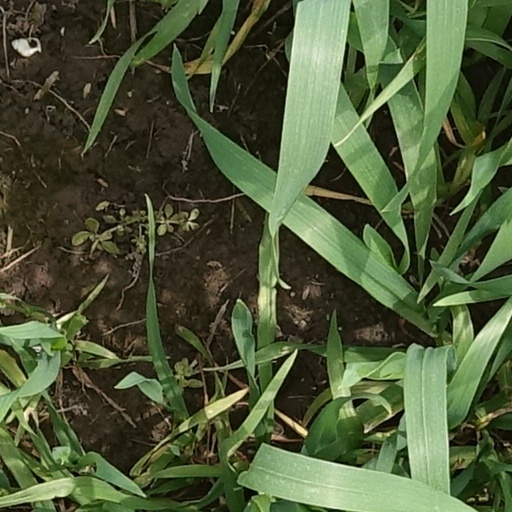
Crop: wheat